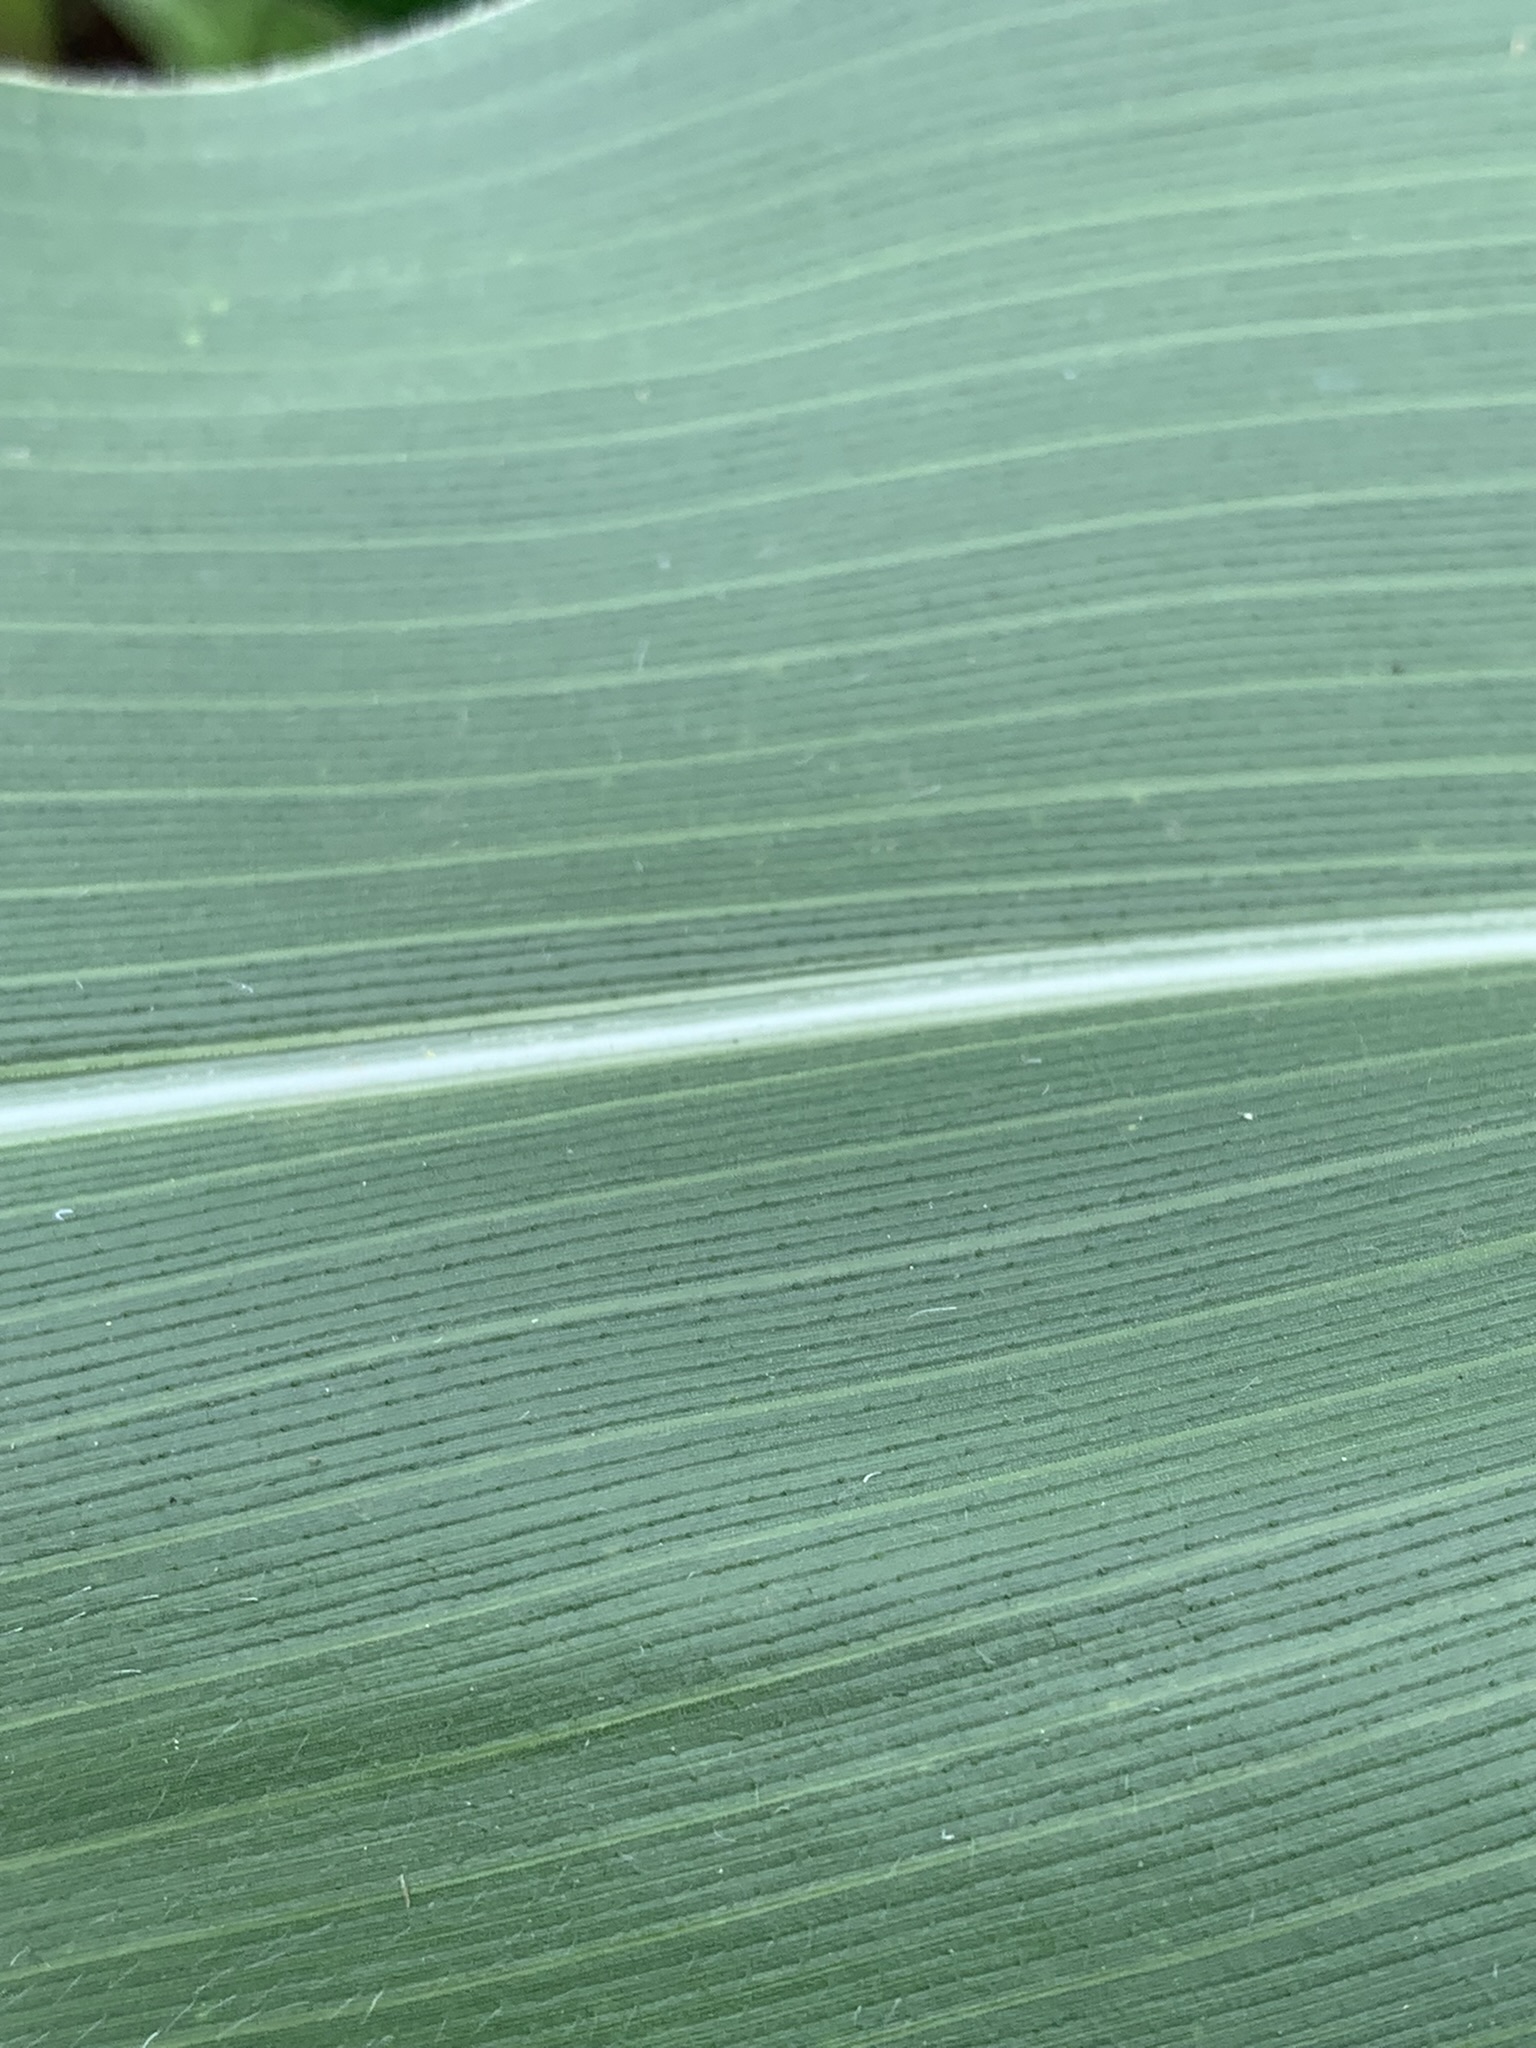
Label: Healthy